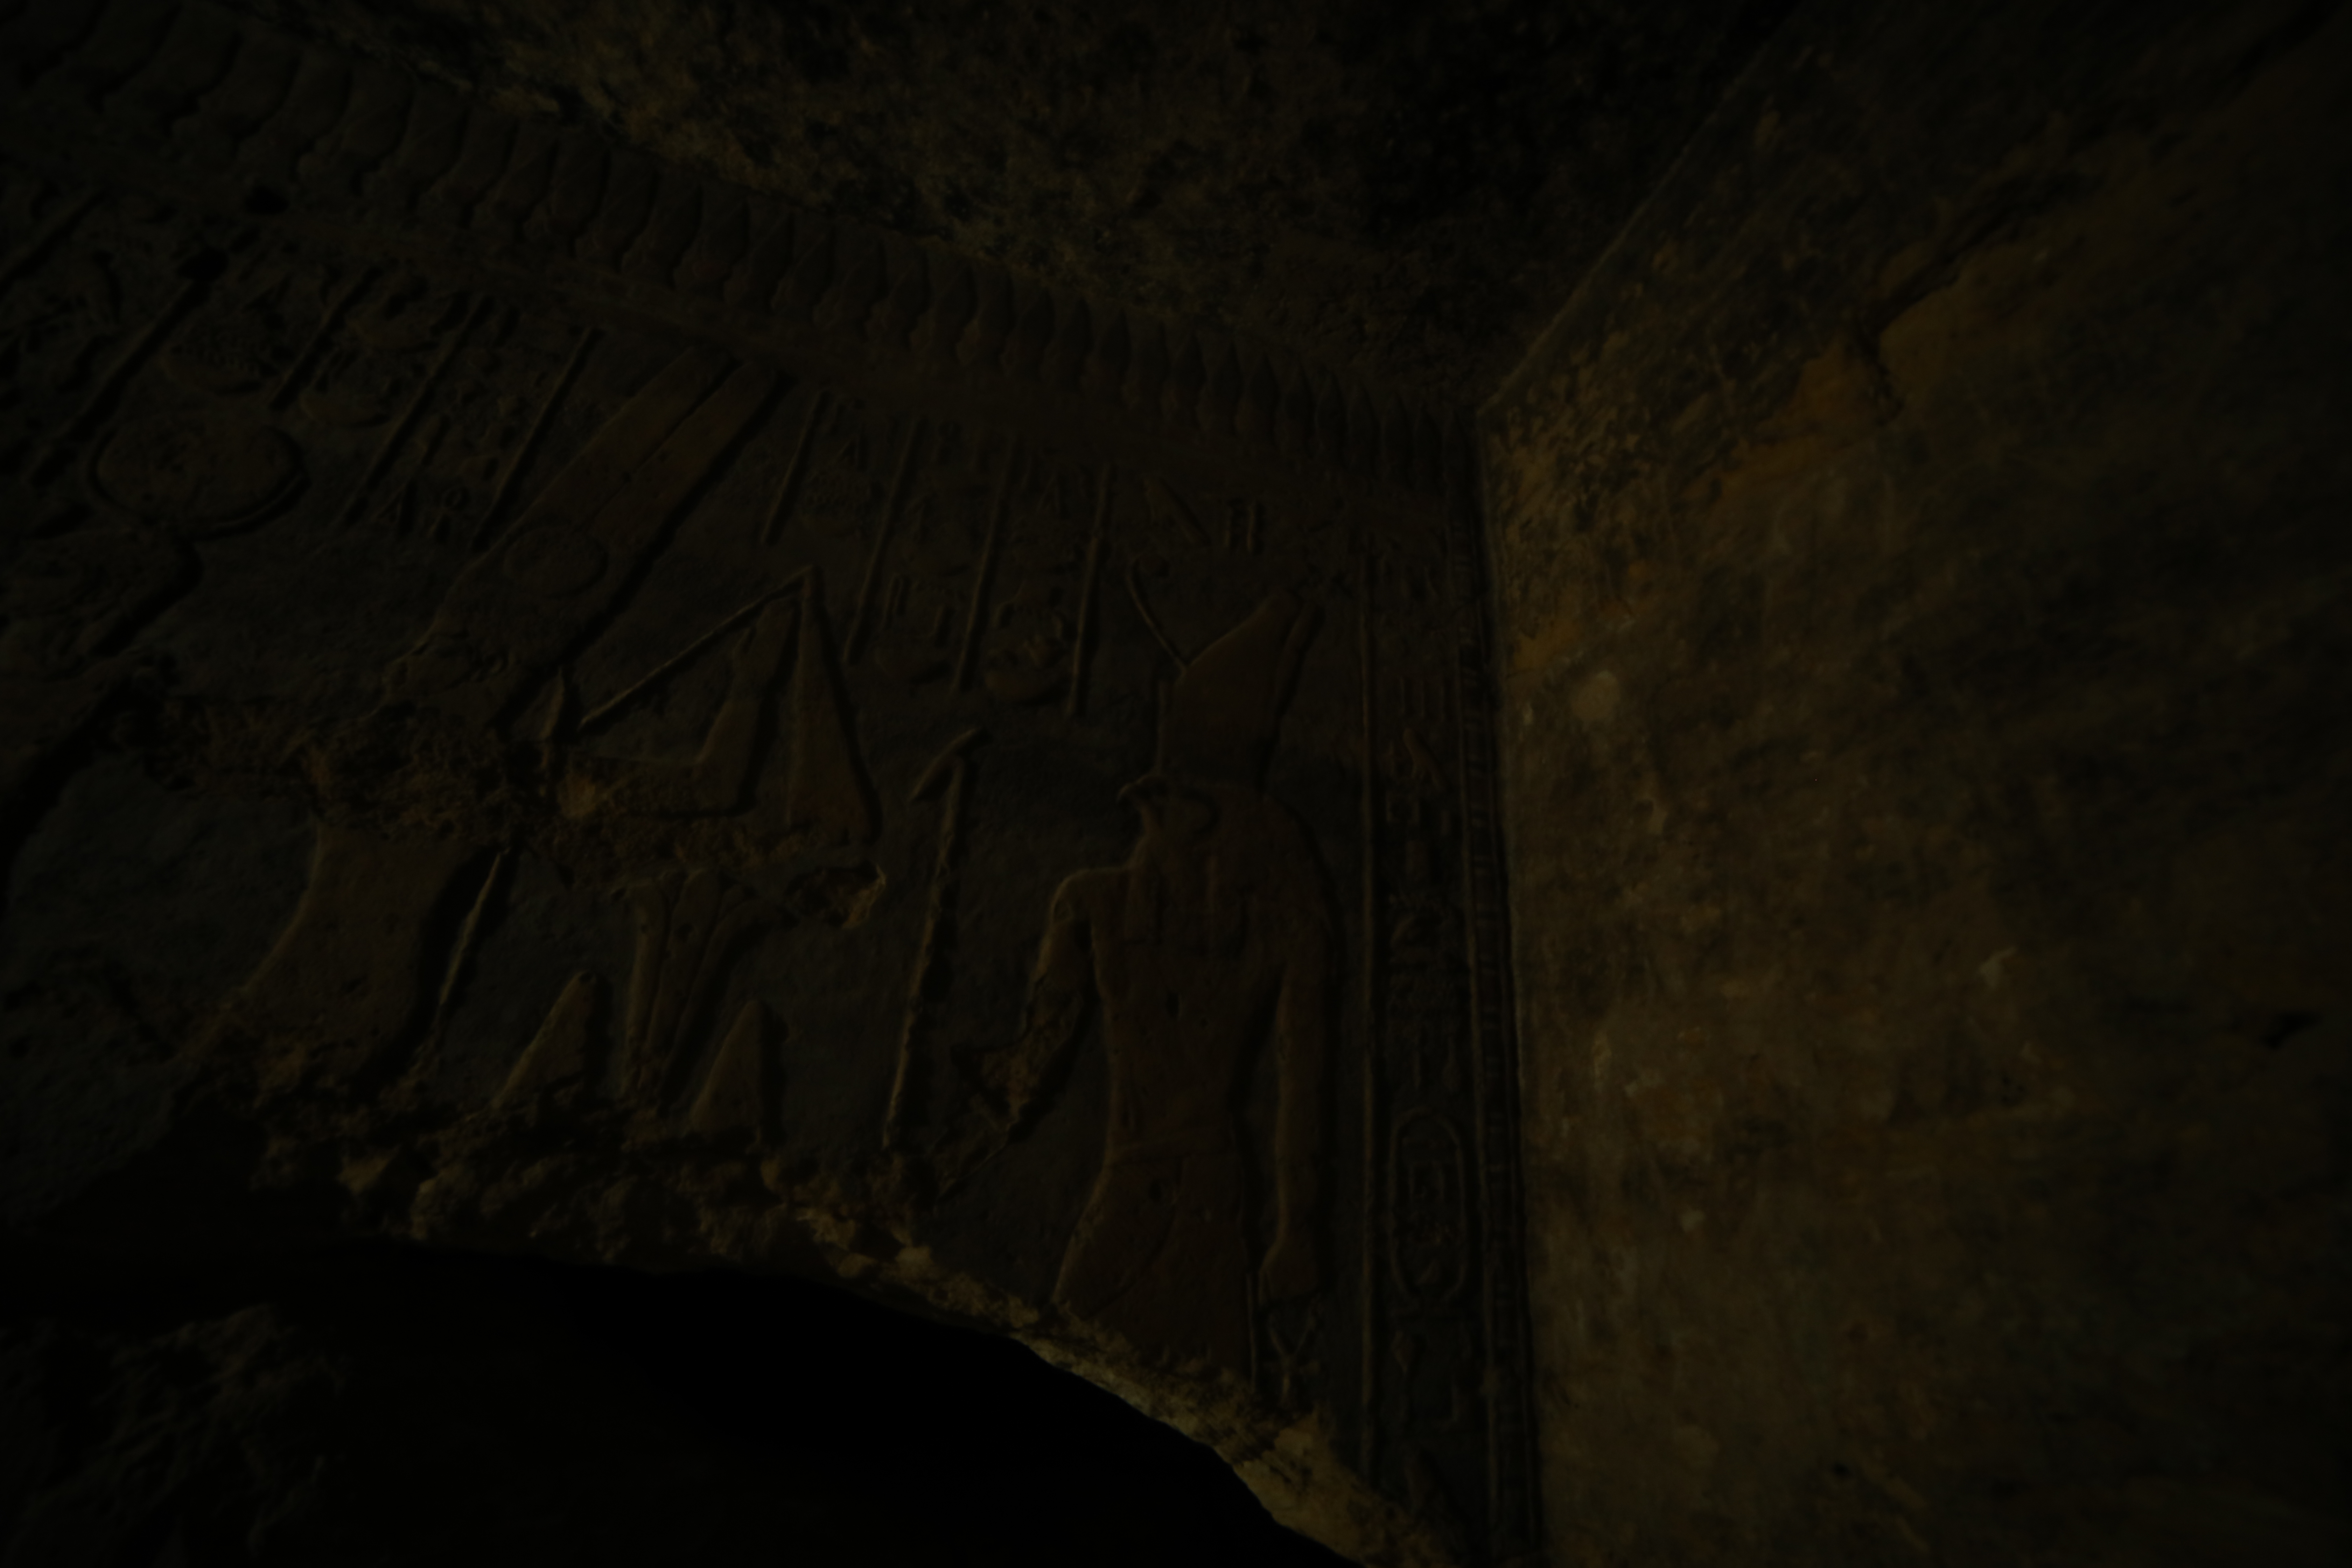
temples, sudan, light, darkness, formation, cave, caving, rock